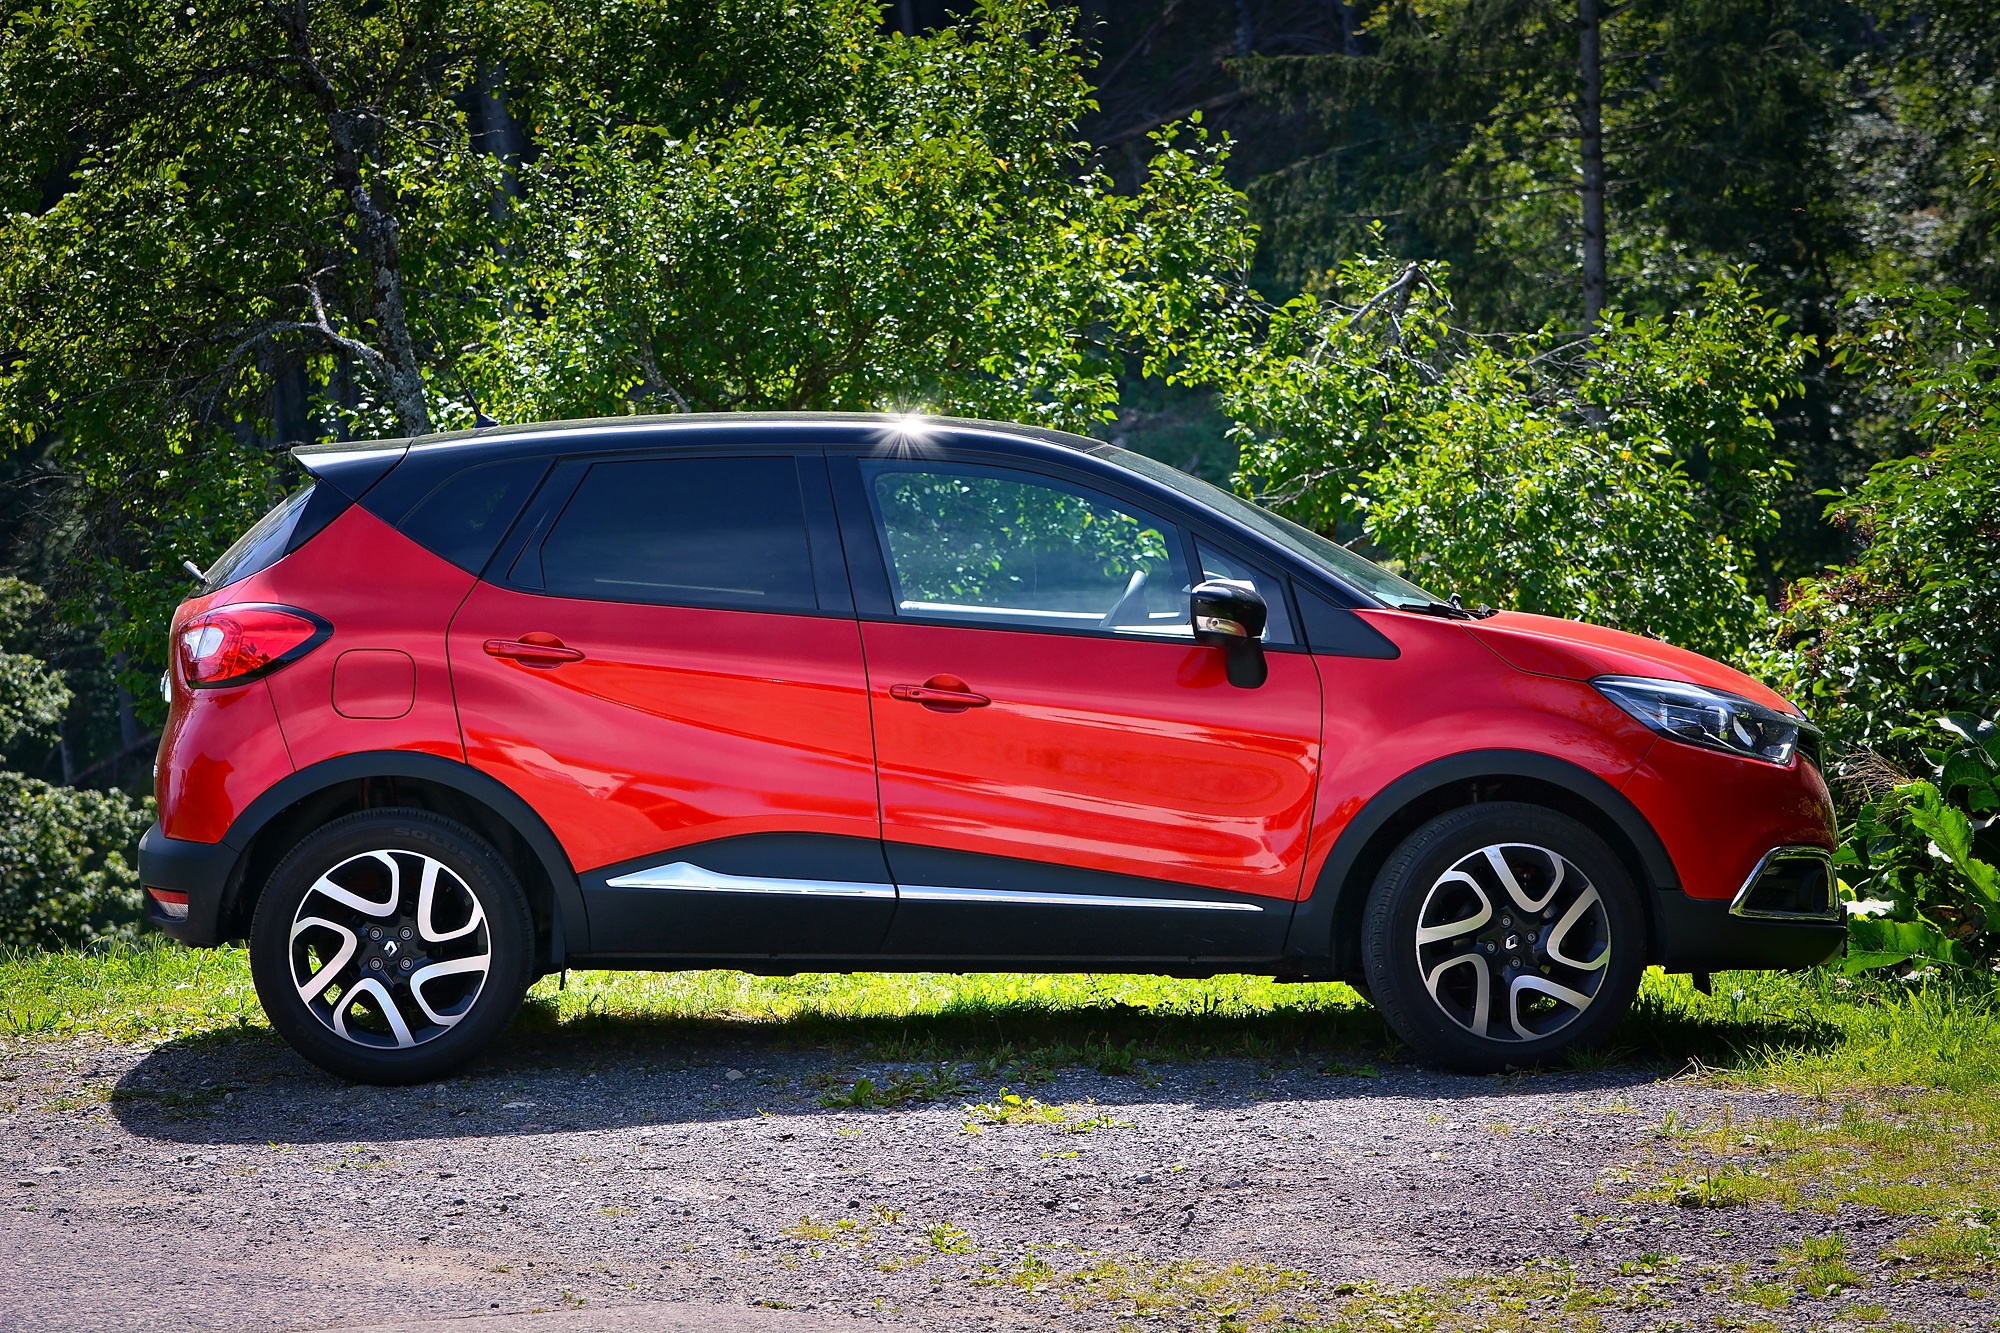
nature, car, red, vehicle, auto, automotive, ford, suv, passenger cars, city car, small car, sport utility vehicle, land vehicle, automobile make, compact sport utility vehicle, crossover suv, supermini, mini sport utility vehicle